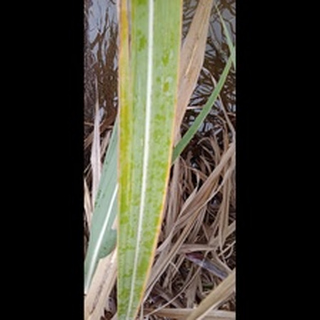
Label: sugarcane_yellow_leaf_disease